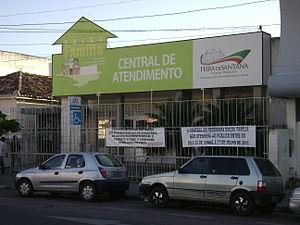
Bolsa Família est un programme social brésilien destiné à lutter contre la pauvreté et mis en place pendant la présidence FH Cardoso puis systématisé sous la présidence de Luiz Inácio Lula da Silva. C'est un « programme conditionnel » dans lequel le versement d'aides est conditionné à certaines obligations d'éducation mais qui se rapproche néanmoins du concept de revenu de base.